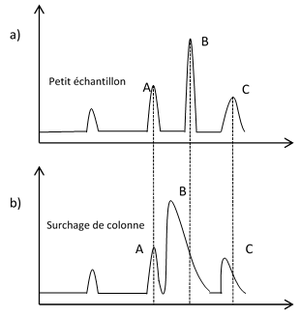
Séparation analytique en a) et séparation de type T-P de la surcharge de masse correspondante en b).
La chromatographie préparative est une technique de chromatographie utilisée pour purifier et récupérer des échantillons, que ce soit après une synthèse organique ou une étape d’extraction. Les échantillons récupérés seront ensuite identifiés par des méthodes d'analyse telles que la RMN ou la spectrométrie de masse. Ils pourront aussi être utilisés pour des applications telles que des tests cliniques dans le cas de principes actifs de médicaments.